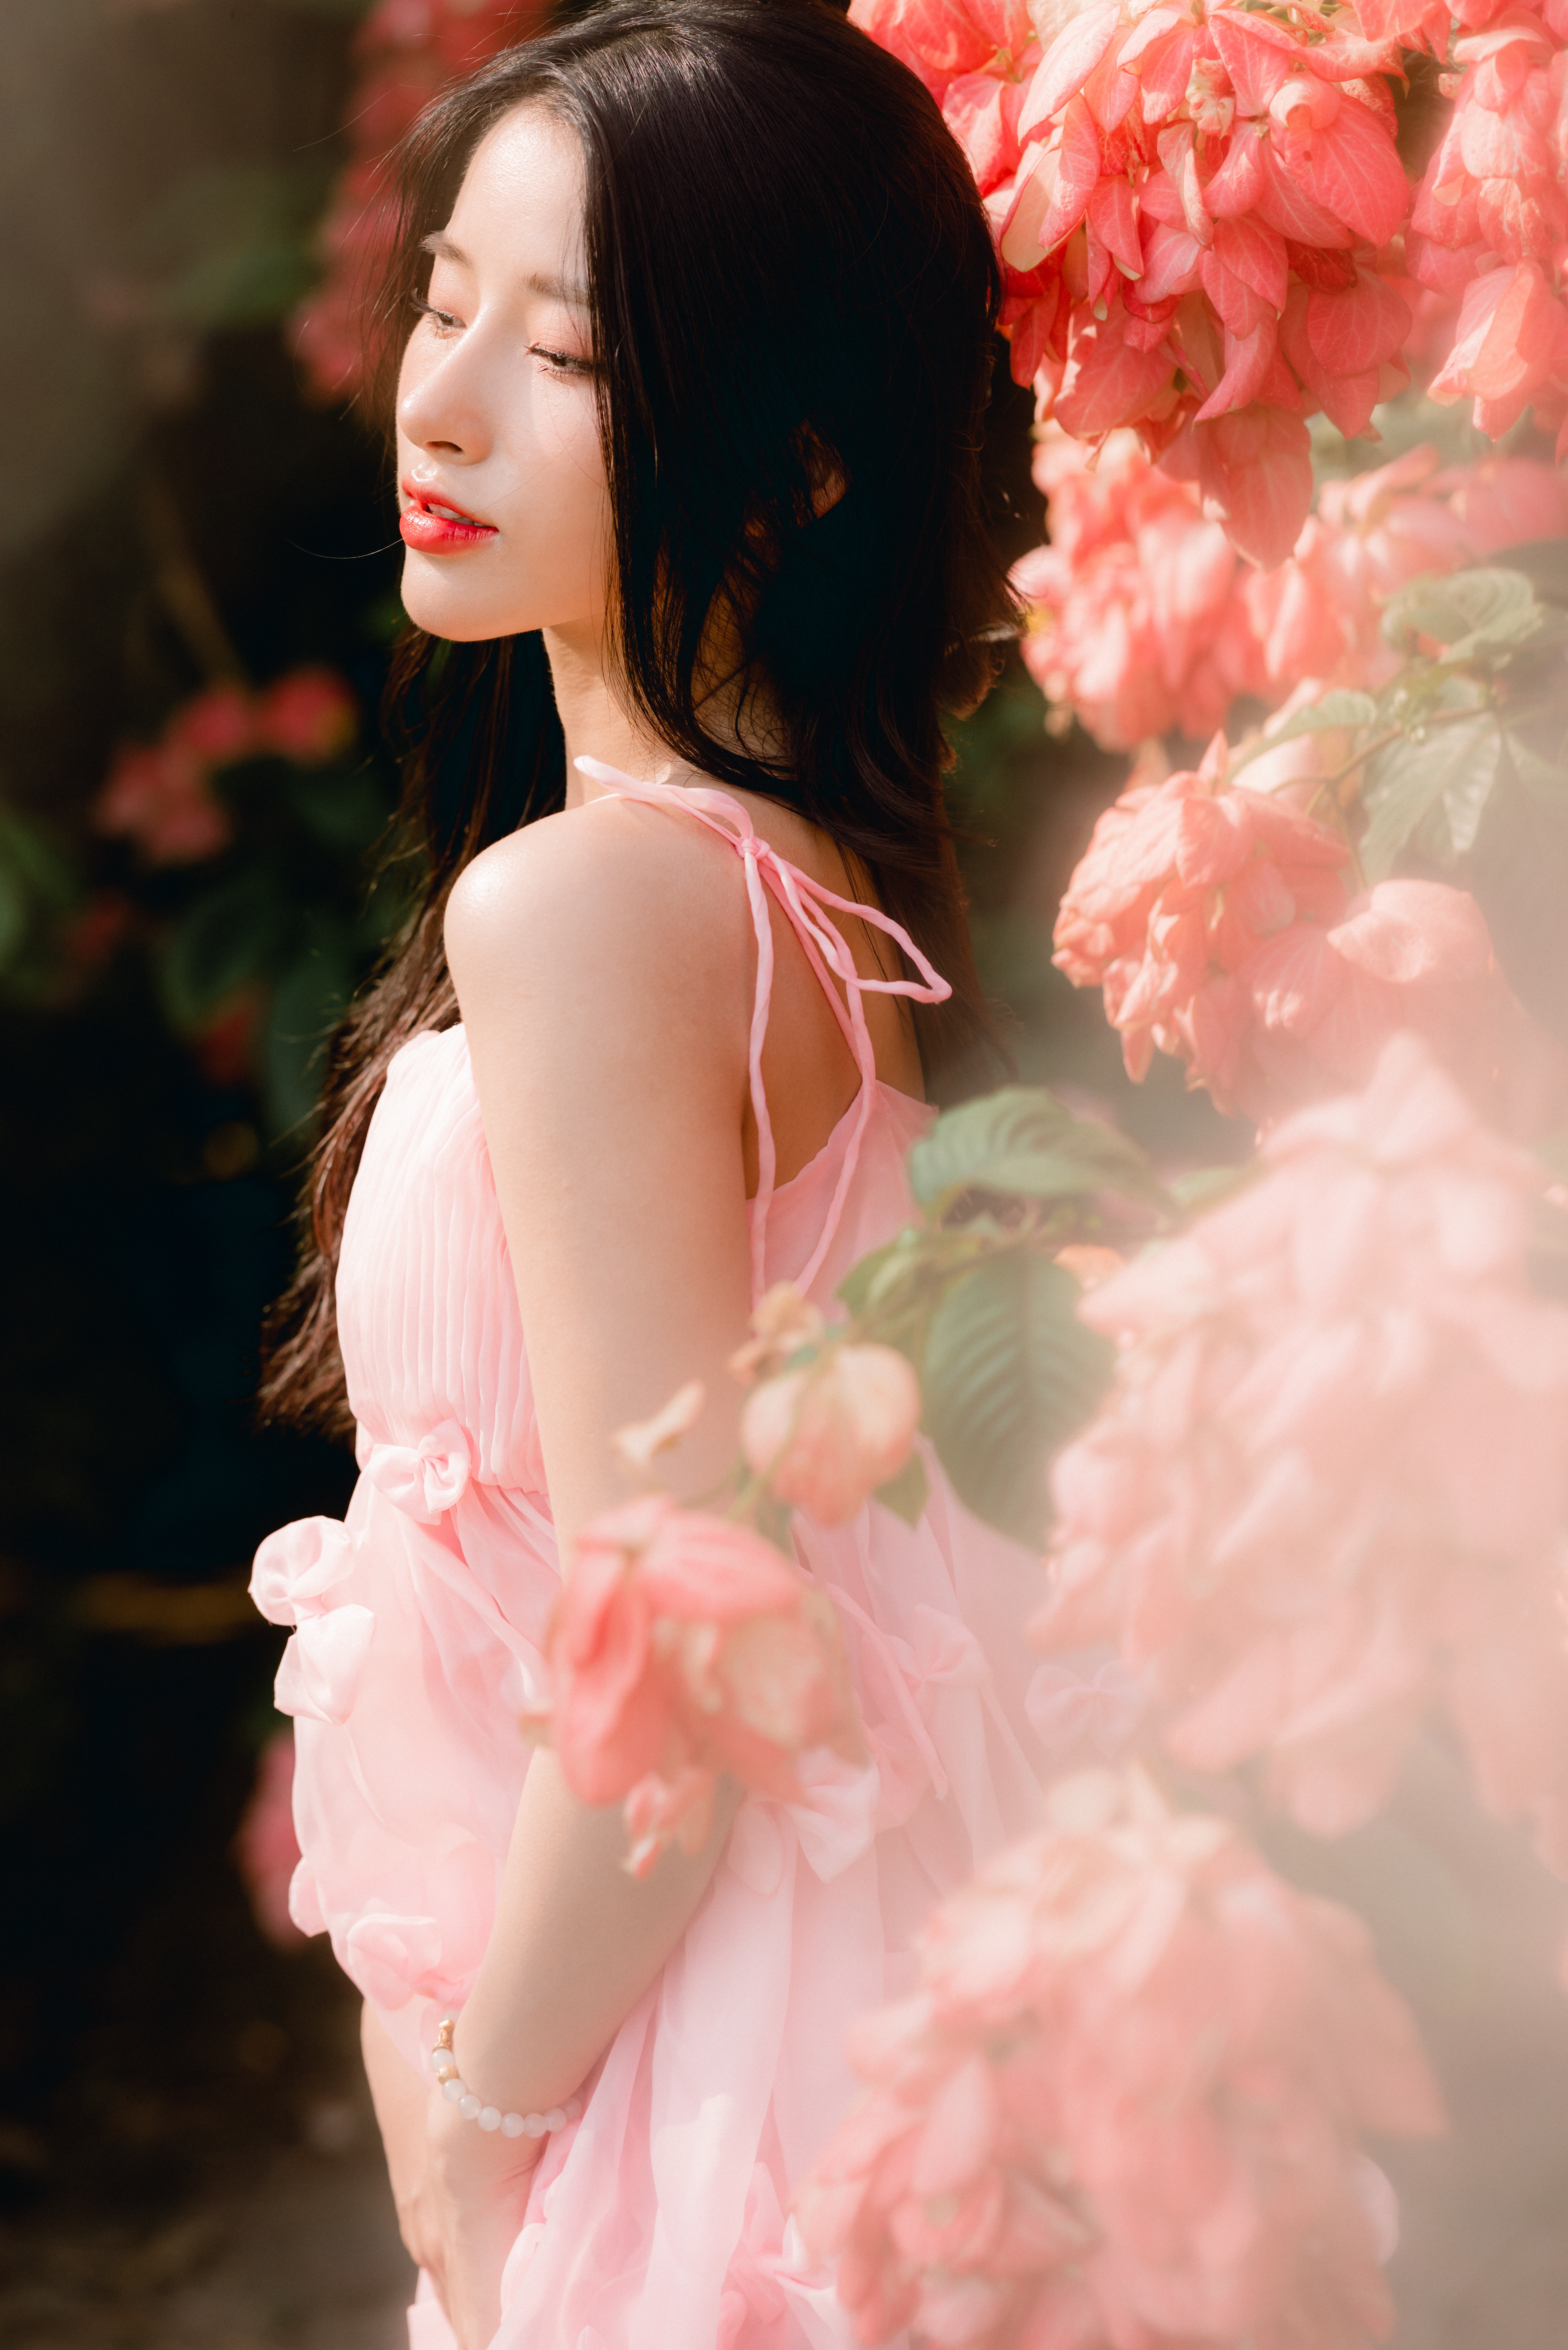
woman, hair, flower, lip, plant, eye, dress, petal, flash photography, happy, pink, People in nature, waist, red, black hair, beauty, formal wear, fashion design, necklace, bride, fashion model, long hair, gown, peach, magenta, japanese idol, event, brown hair, jewellery, flowering plant, bridal accessory, wedding dress, abdomen, floral design, haute couture, headpiece, fur, fashion accessory, bridal clothing, bridal party dress, cut flowers, portrait photography, blossom, photo shoot, bouquet